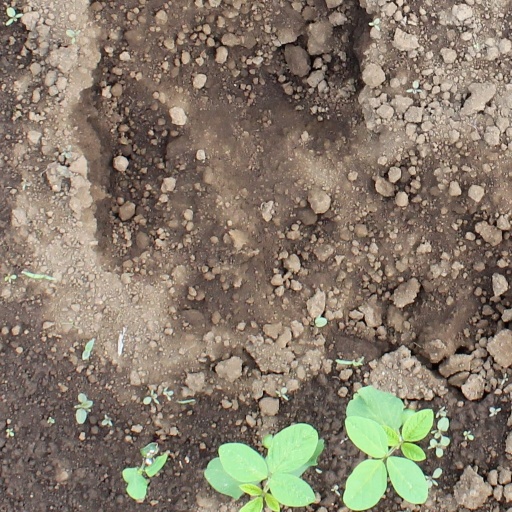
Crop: soybean